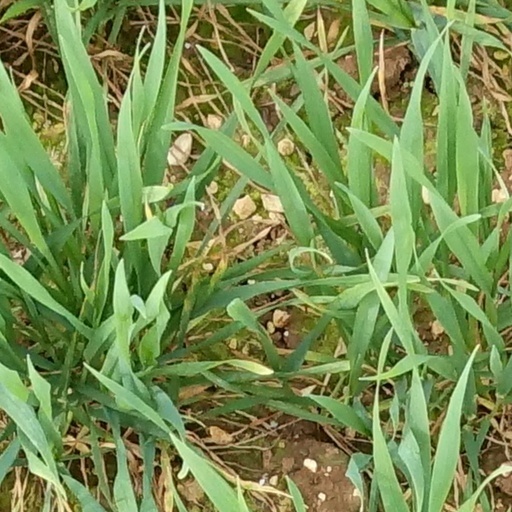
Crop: wheat